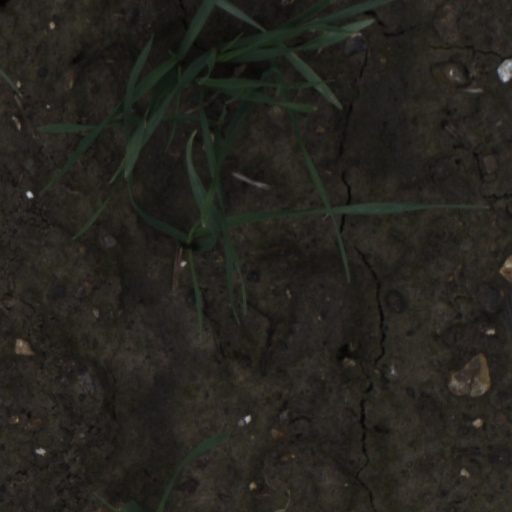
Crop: wheat